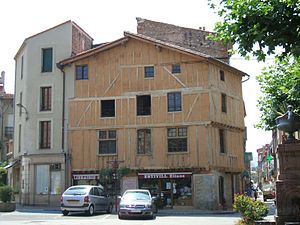
Prades (Pyrénées-Orientales)
Maison Jacomet
Maison Jacomet
Prades er en by og kommune i departementet Pyrénées-Orientales i Sydfrankrig.